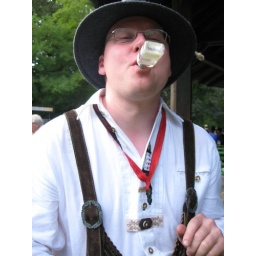
Step 3: Neck bottle without touching it (so pick it up from the table in your teeth).